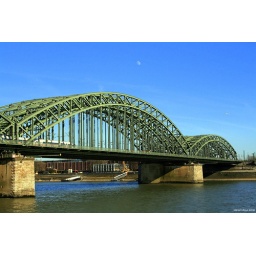
bridge over rhine river